Toyota Coaster

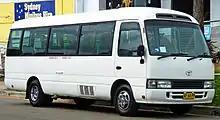
Toyota Coaster B50 (2001 facelift)

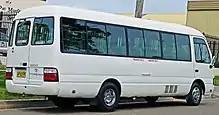
Toyota Coaster B50 (2001 facelift)

Engines were the 4.2-litre 1HD-T turbocharged diesel, the 4.2-litre 1HZ diesel and the 3.4-litre 3B diesel.